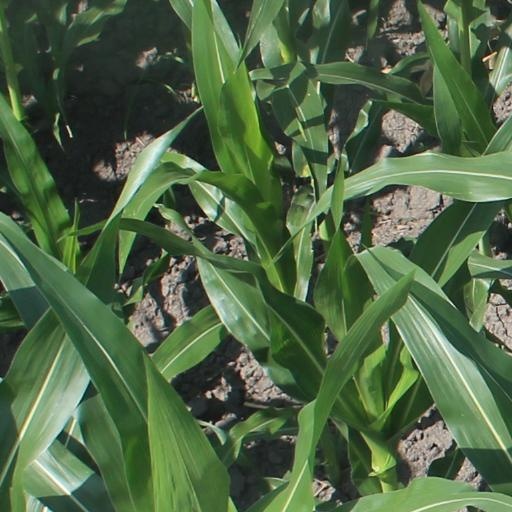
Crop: maize; corn